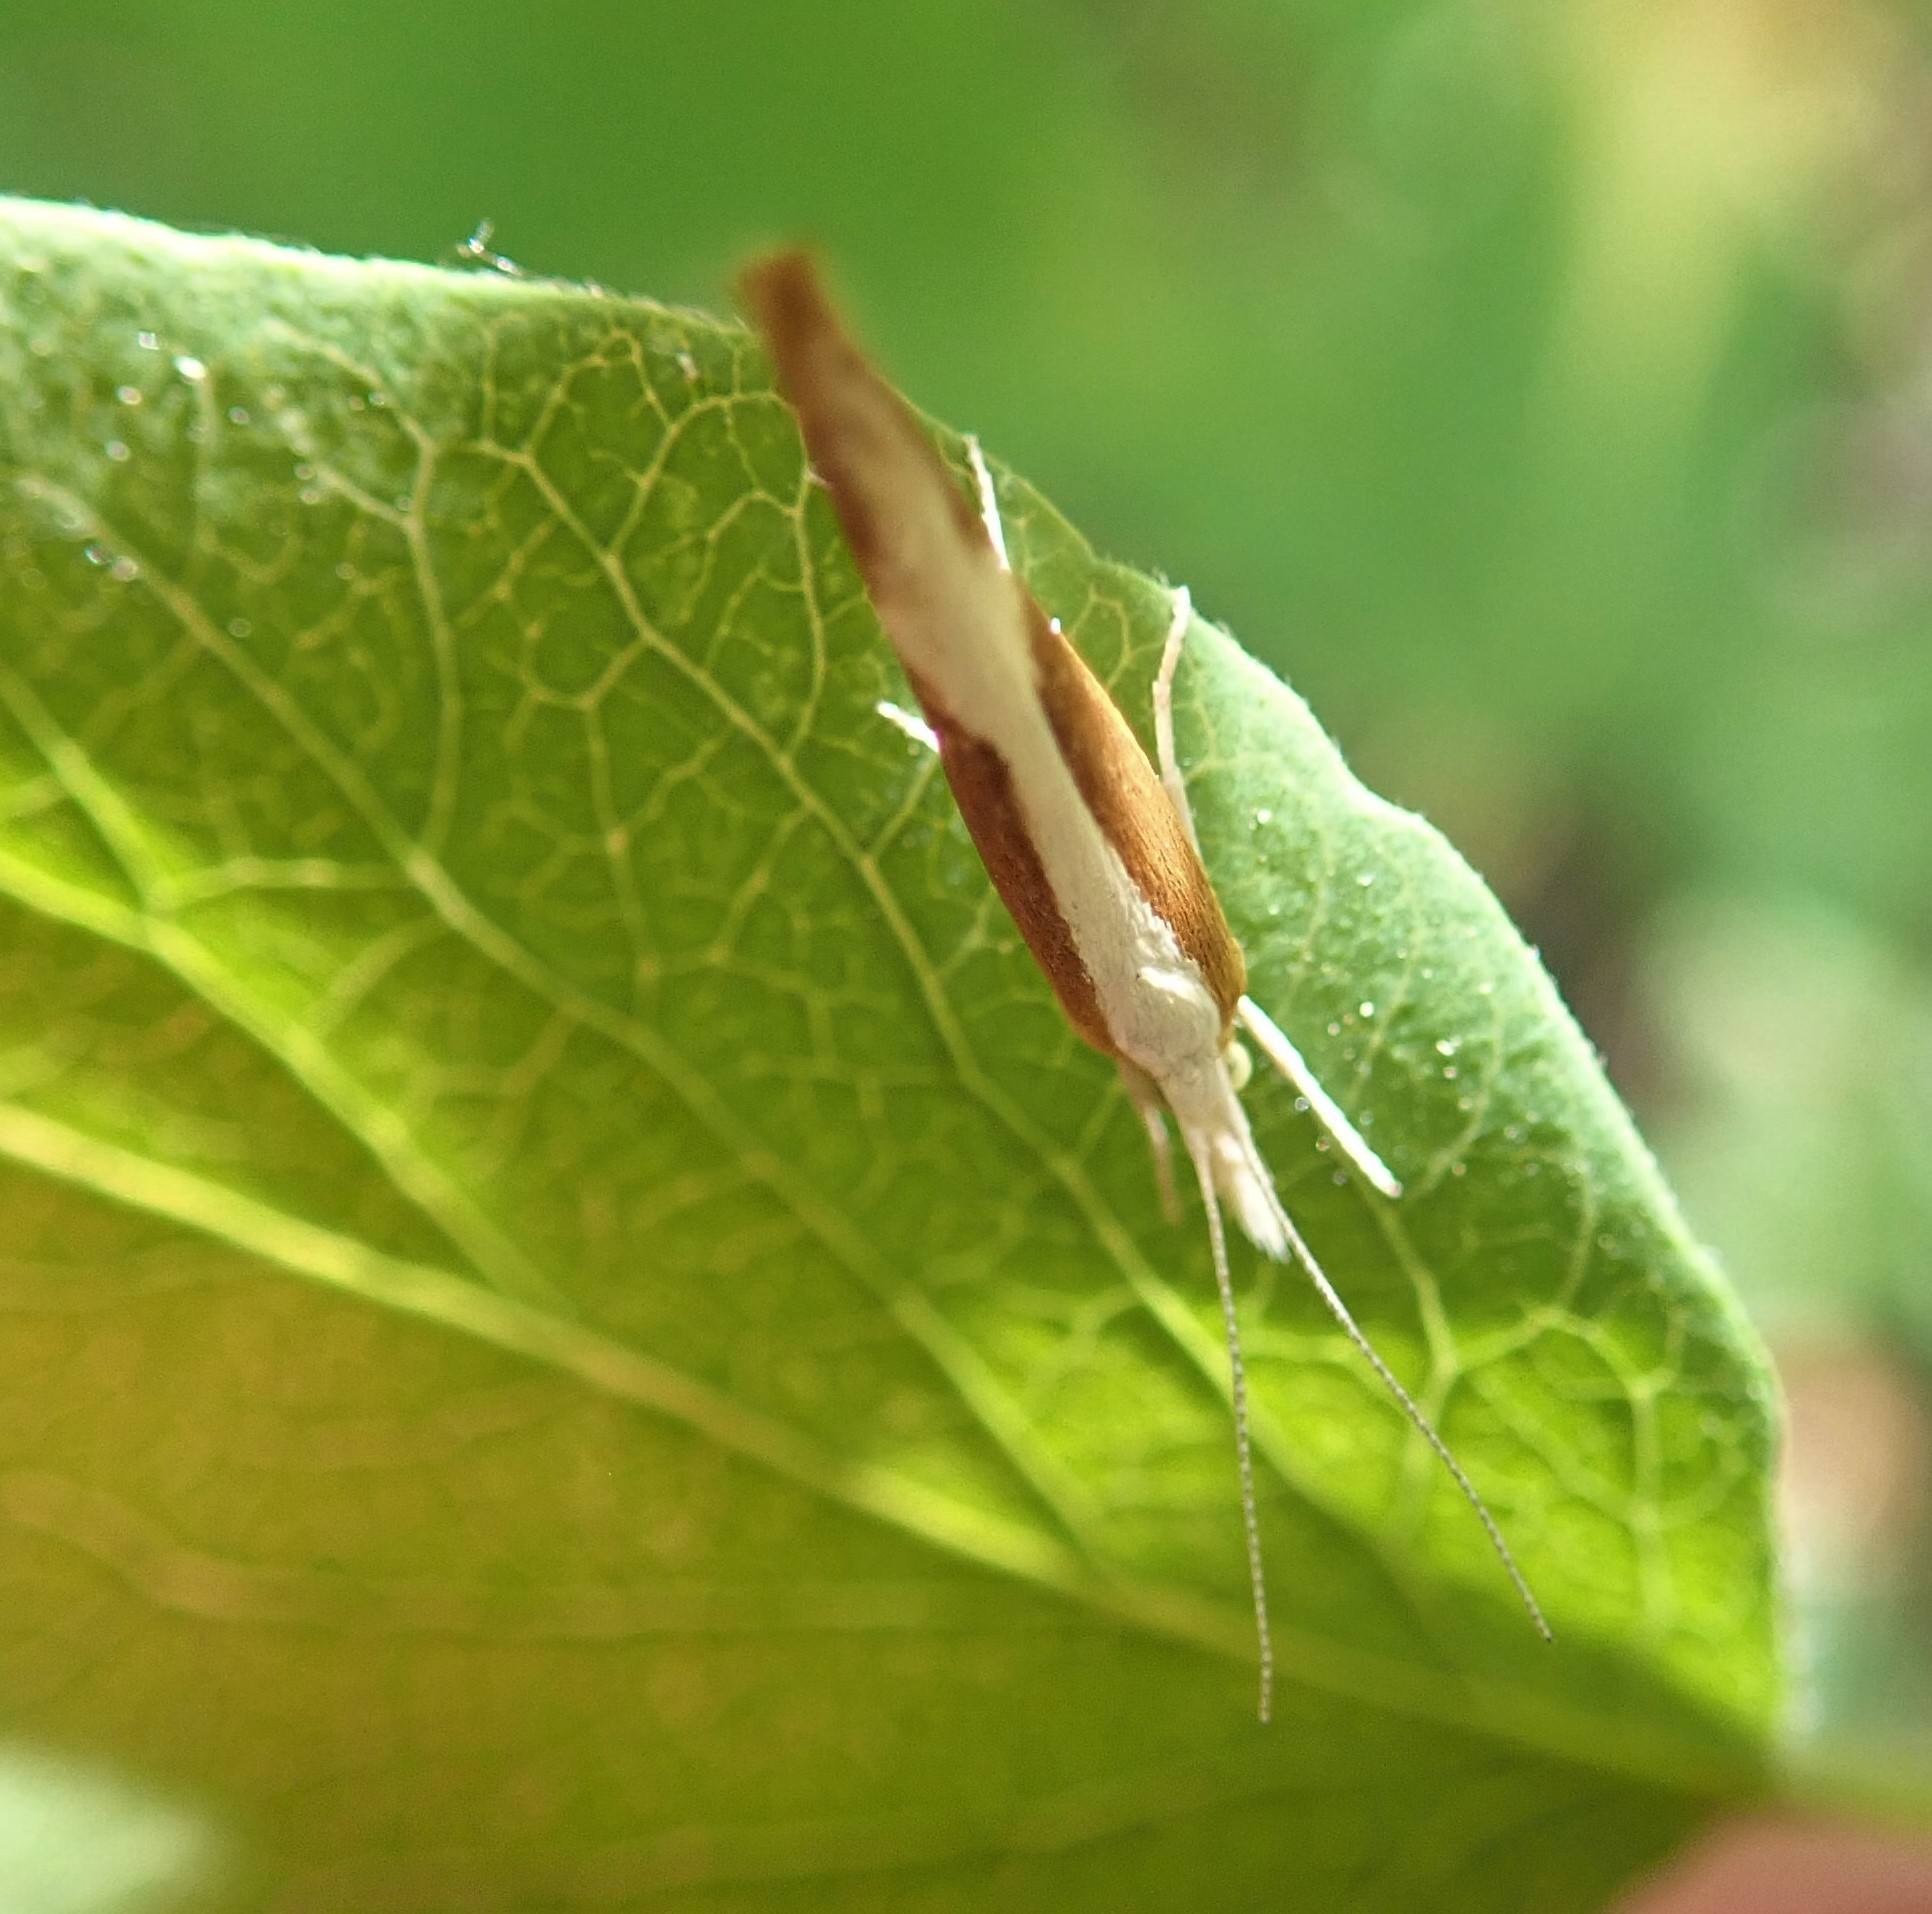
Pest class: diamondback_moth